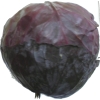
Label: red_cabbage